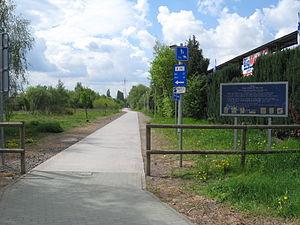
Ligne 31 vue de l'ancien gare de Rocourt dans la direction d'Ans